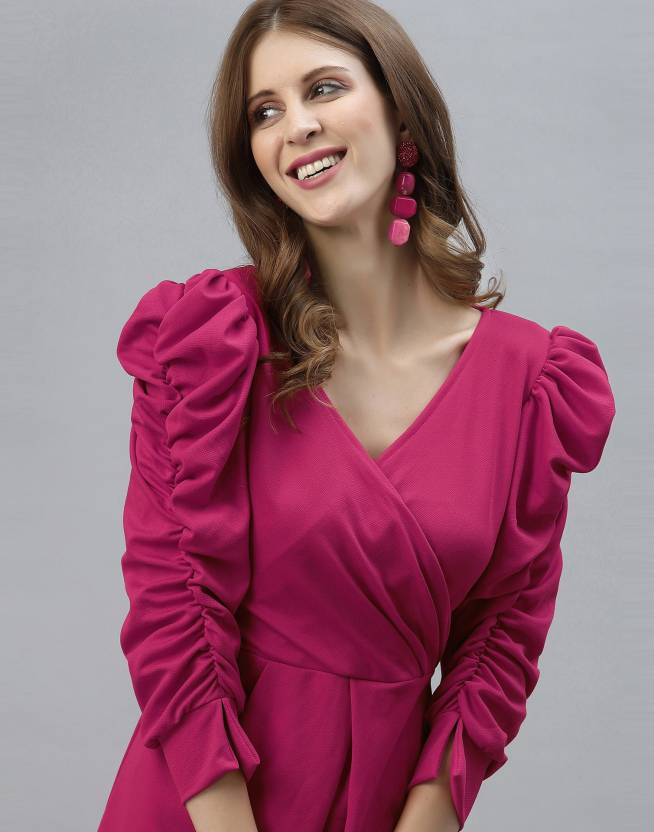
Product: Women Bodycon Pink Dress
Price: ₹429
Colors: Pink
Pattern: Solid
Other details: Dress Length : 37.5Inch, Dress Sleeve Length : 16Inch